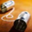
Label: can